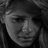
Emotion: sad